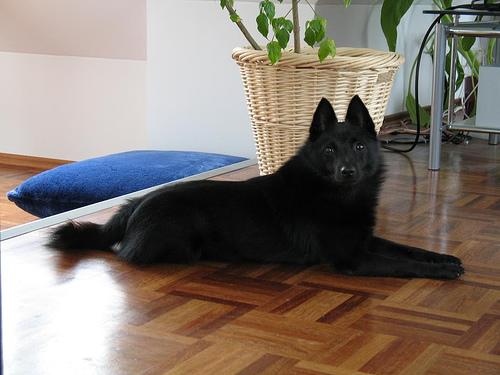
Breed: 201-n000024-schipperke